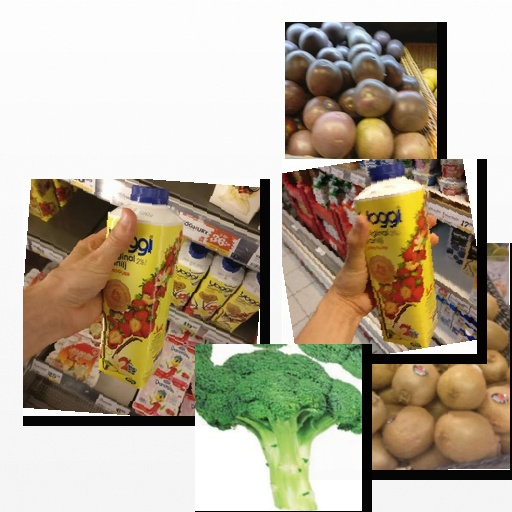
Food items: broccoli, strawberry_yogurt, passion_fruit, strawberry_yoghurt, kiwi